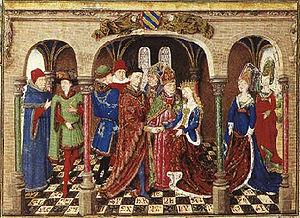
Une chanson de geste est un récit versifié le plus souvent en décasyllabes ou, plus tardivement, en alexandrins, assonancés regroupés en laisses, relatant des exploits guerriers appartenant, le plus souvent, au passé.
Vix est une commune française située dans le département de la Côte-d'Or, en région Bourgogne-Franche-Comté. Le village est connu pour le "vase de Vix" découvert sur le mont Lassois au pied duquel le village se niche. Les gentilés sont "Vixois" et "Vixoises".
La mention d'un « comitatus Lugdunensis » apparaît dans les sources en 943 et 958 et concerne des terres situées en Jarez et en Roannais.
Latiscum - ou parfois Latisco - était une agglomération du nord de la Côte-d’Or disparue à la fin du Haut Moyen Âge.
Le Lassois est un ancien pagi bourguignon qui occupait le nord de la Côte-d'Or et une partie du sud-est de l'Aube.
Girart de Roussillon est une chanson de geste de dix mille décasyllabes qui raconte les guerres de Girart contre le roi Charles Martel.
Avignon est une ville du Sud de la France, dans le Vaucluse, qui s'étend sur la rive gauche du Rhône. L'histoire d'Avignon remonte à une occupation dès le Néolithique, elle est de nos jours surnommée la « cité des papes » en raison de l’installation des papes de 1309 à 1423, qui conservèrent des États dans le sud de la France jusqu’à la Révolution.
Châtillon-sur-Seine est une commune française située dans le canton de Châtillon-sur-Seine du département de la Côte-d'Or en région Bourgogne-Franche-Comté.